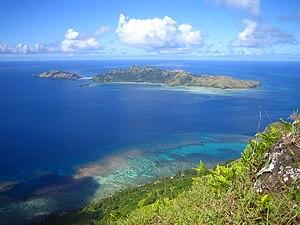
Photo sur Taravai et Agakauitai depuis le Mont Mokoto.
Taravai est une île située dans les Îles Gambier en Polynésie française. C'est la deuxième plus importante par sa superficie